Ukrainian Premier League

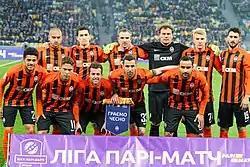
The 2017 Liha Pari-Match champions FC Shakhtar Donetsk with a pennant (Hrayemo Chesno, We Play Fair)

On 15 November 2007 clubs' presidents of the Vyshcha Liha adopted a decision to create the Premier League (Premier Liha). At the same meeting session there was created a supervisory board that consisted of Ravil Safiullin (Professional Football League), Vitaliy Danilov (FC Kharkiv), Petro Dyminskyi (FC Karpaty), and Vadym Rabinovych (FC Arsenal). During the next three months that body curated a process on creation of the Premier League's regulation and statute as well as a procedure of launching the championship starting from the 2008–09 season. On 15 April 2008 at one of the meetings among the presidents of clubs there was signed a protocol about establishing the Association of Professional Football Clubs of Ukraine "Premier-Liha" as an autonomous entity, parting away from the PFL.